Charlie Rogers

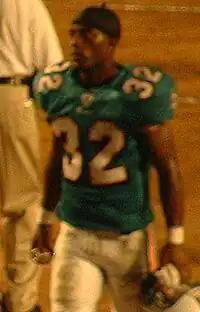
Rogers with the Dolphins in 2003

John Edward "Charlie" Rogers (born June 19, 1976) is an American former professional football player who was a running back and wide receiver in the National Football League (NFL) for the Seattle Seahawks (1999–2001), the Houston Texans (2002), the Buffalo Bills (2002) and the Miami Dolphins (2003). He was selected in the fifth round of the 1999 NFL draft.